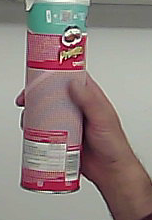
Product: pringles_original